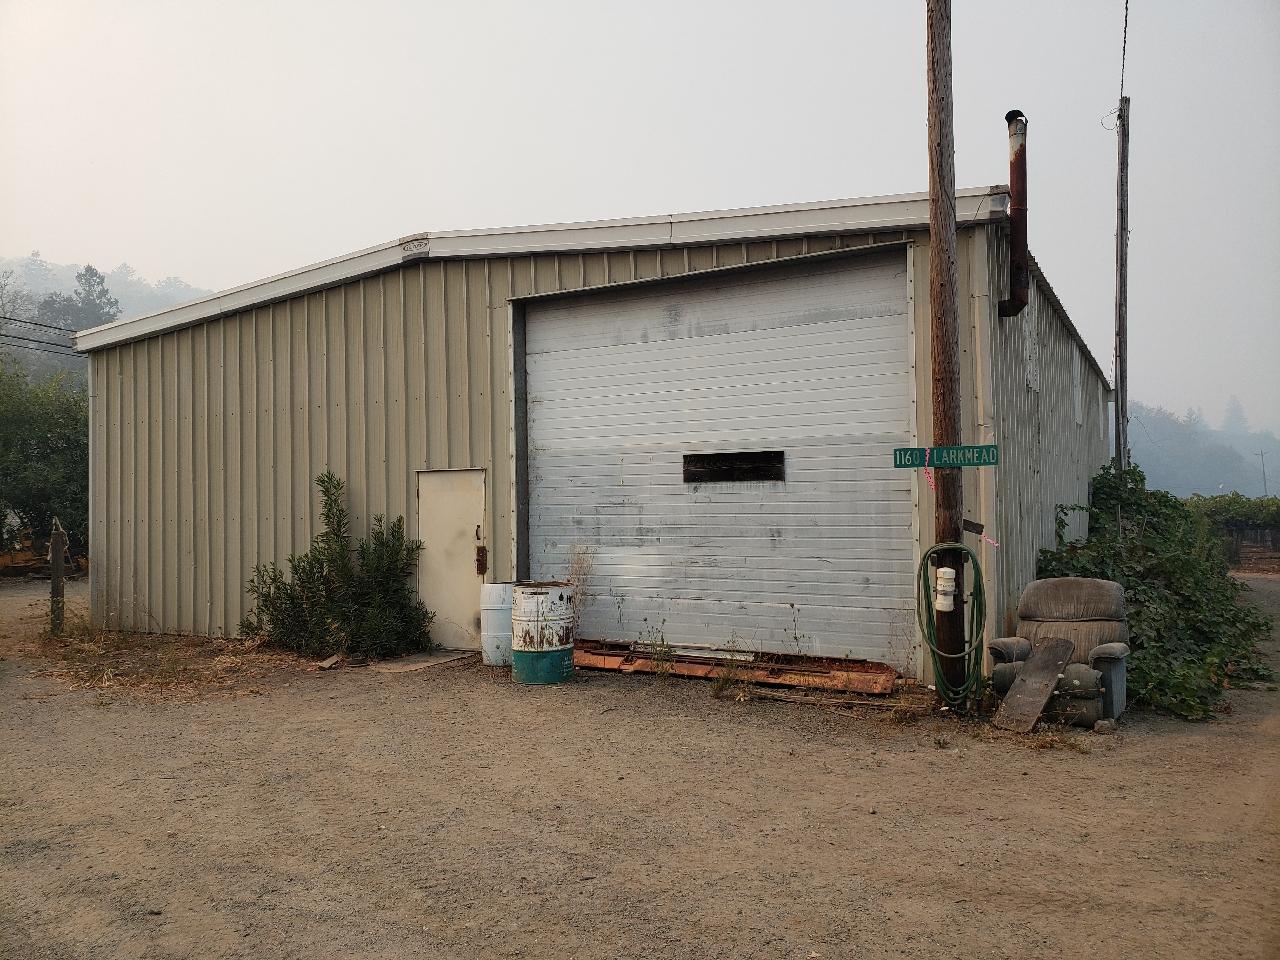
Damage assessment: no_damage